2005 Masters (snooker)

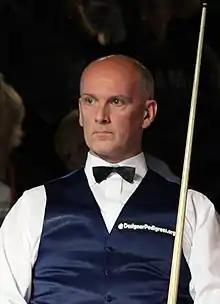
Peter Ebdon "(pictured in 2018)" achieved the only whitewash of the tournament against David Gray.

O'Sullivan began his match against Dott with a break of 64 and then made his 21st century break of the 2004/2005 season with a 130 in the second. Dott tied the match at 3–3 with a 41 clearance. O'Sullivan then clinched the next three frames with breaks of 72 and 85 with a 51 clearance to win 6–3. John Higgins, the 1999 Masters champion. faced fellow Scot Chris Small. Higgins won the opening four frames with 106, 60, 47 and 48 runs. Small prevented a whitewash by taking frame five. Higgins lost the chance of a maximum break in frame six when he missed the sixth black ball shot while on 65 points. He then won frame seven and the game 6–1. At age 17 Ding became the youngest quarter-finals player in Masters history when he defeated Ken Doherty, the 1997 world champion, 6–1; Doherty contracted an ear infection three days earlier . Doherty won frame two as Ding took the first, third and fourth frames with the tournament's highest break (a 141 clearance) and further runs of 81 and 52. Doherty lost frame five after missing the black ball and then the sixth with a missed shot on the pink. He then forced a re-spotted black ball finish in frame seven that Ding won.